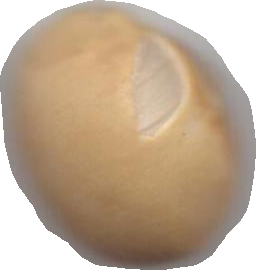
Variety: Dega